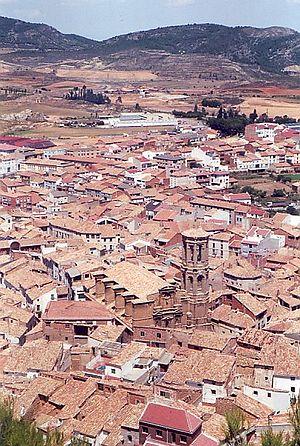
Andorra est une commune d’Espagne, comarque d'Andorra-Sierra de Arcos, dans la province de Teruel, communauté autonome d'Aragon. Avec une population de 8 148 habitants, c'est la troisième municipalité la plus peuplée de la province